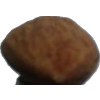
Label: almonds